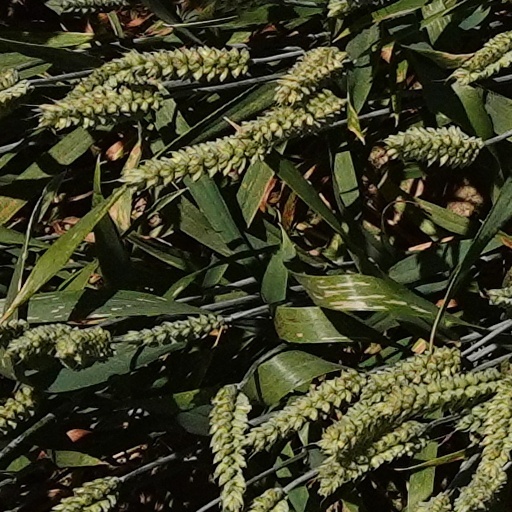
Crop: wheat